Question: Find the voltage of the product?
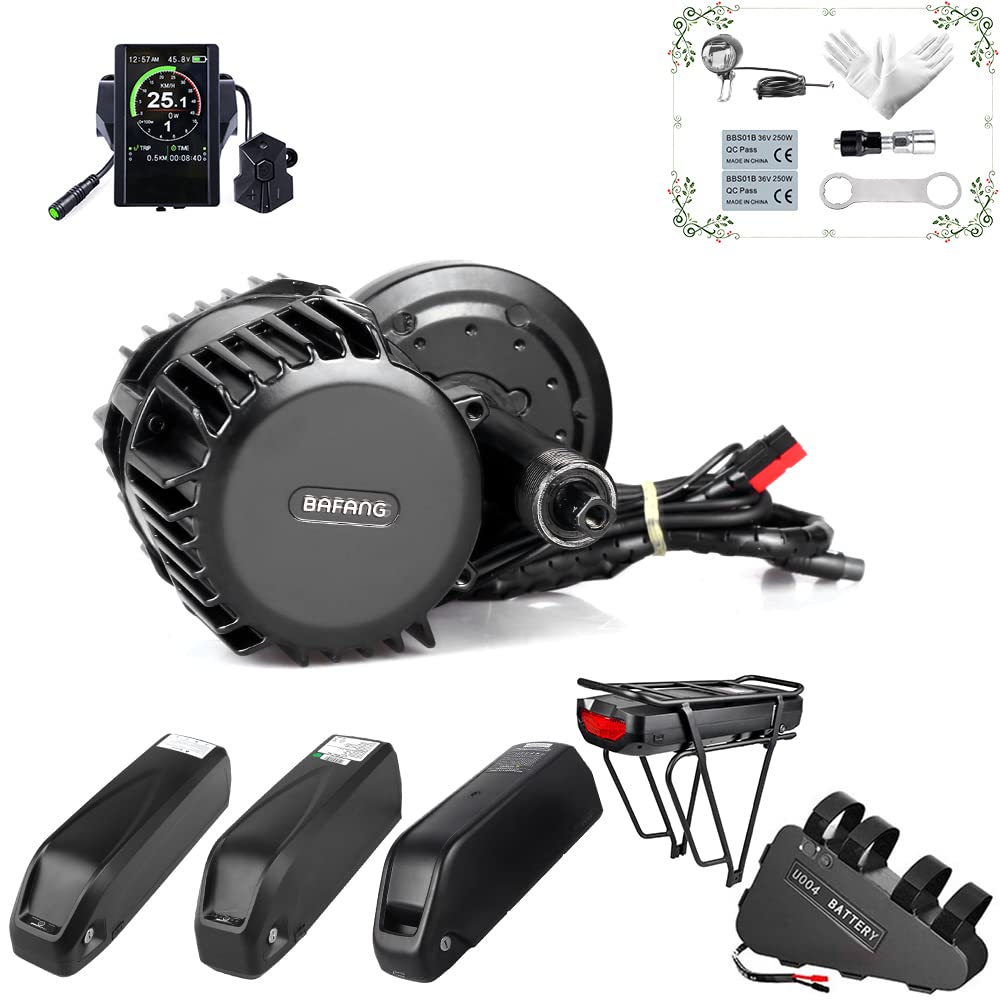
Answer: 36.0 volt